Larviform female

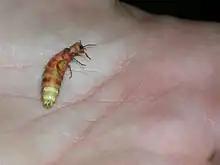
A larviform female of the Lampyridae. Unlike actual larvae, she has compound eyes.

Larviform female is a biological phenomenon occurring in some insect species, where the females in the adult stage of metamorphosis resemble the larvae to various degrees, while the male appears more morphologically adult (as imagoes). The resemblance may mean the larviform female has the same coloring as the larvae and/or similar body plans, and may be the result of the female arresting development at earlier stages of ecdysis than males. The female may not pupate at all, as in "Xenos vesparum". Typically, the female is wingless and generally larger than the male. Larviform females still reach sexual maturity. Larviform females occur in several insect groups, including most Strepsiptera and bagworm moths, many elateroid beetles (e.g., Lampyridae, Lycidae, and Phengodidae), and some gall midges.